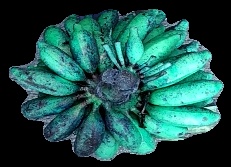
Variety: rasbale
Grade: grade3